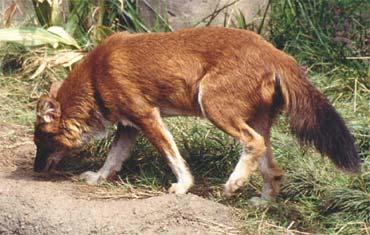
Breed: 209-n000043-dhole